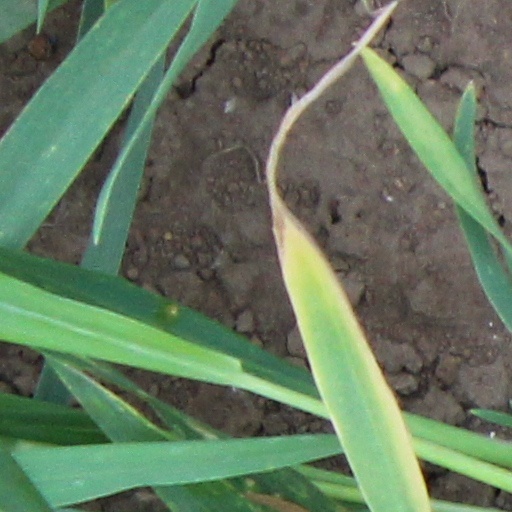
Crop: wheat